Angelo Mathews

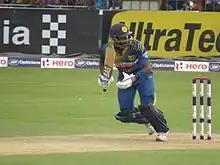
Angelo Mathews batting

Mathews became the fourth Sri Lankan all-rounder to take 100 ODI wickets with more than 3000 ODI runs after Sanath Jayasuriya, Aravinda de Silva, and Tillakaratne Dilshan. He took his 100th ODI wicket by lbw of Mohammad Hafeez on 26 July 2015.